Nenê (footballer, born 1981)

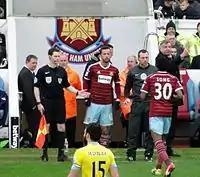
Nenê making his West Ham debut

On 11 July 2010, Nenê joined Paris Saint-Germain in a deal believed to be around €5.5 million. "I'm very happy to have signed for Paris," the player told PSG's official website, adding: "Like PSG, I'm hoping to have a big league season and to pull something off in the Europa League". He scored in his first official appearance, a 3–1 home win against AS Saint-Étienne, adding two on 11 September against newly promoted AC Arles-Avignon (4–0, home). Halfway through the season he had already registered 13 goals, making him the third-highest scorer only behind Moussa Sow and Kevin Gameiro; his displays, free-kick ability and attacking flair earned him comparisons with Ronaldinho, a compatriot who played at the Parc des Princes earlier in the decade, but he only scored one more goal until the end of the campaign, with PSG finally finishing fourth.